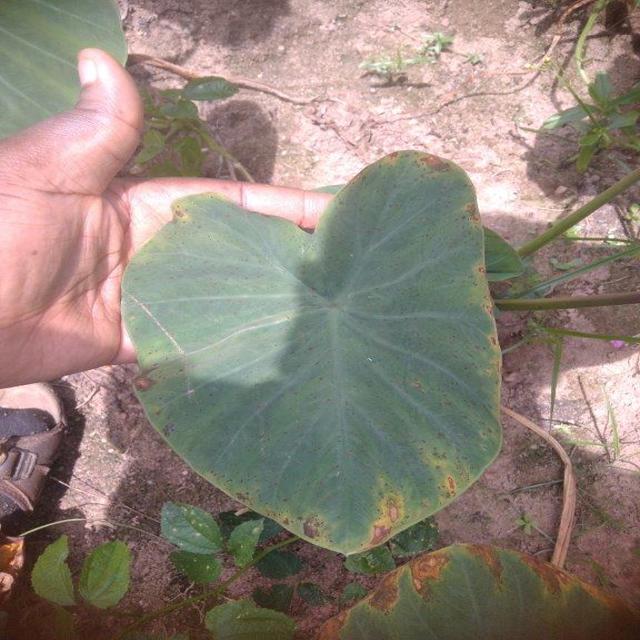
Label: Mid_Blight